Antonio Herrera Toro

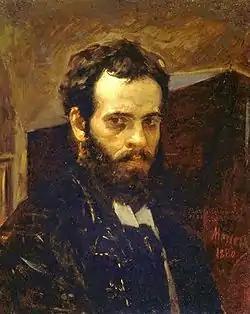
"Self-portrait" (1880)

Antonio Herrera Toro (16 January 1857 – 26 June 1914) was a Venezuelan painter, art critic and professor.